Answer in natural language. Considering the relative positions, is black colour dog bed above or below Television? Choose between the following options: above or below
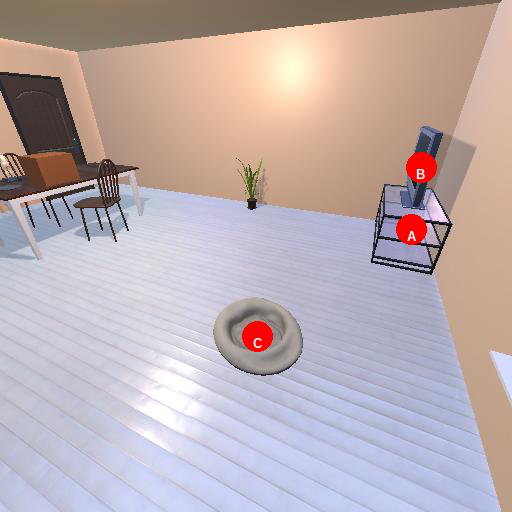
<answer>below</answer>